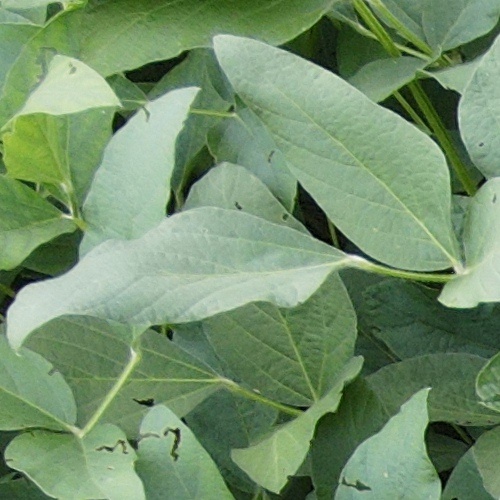
Label: Caterpillar